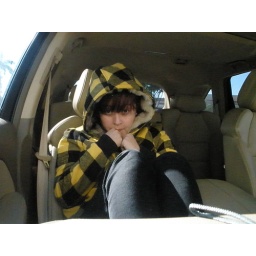
the cold just kept penetrating my skin, over and over again, even with the car seat heater on.